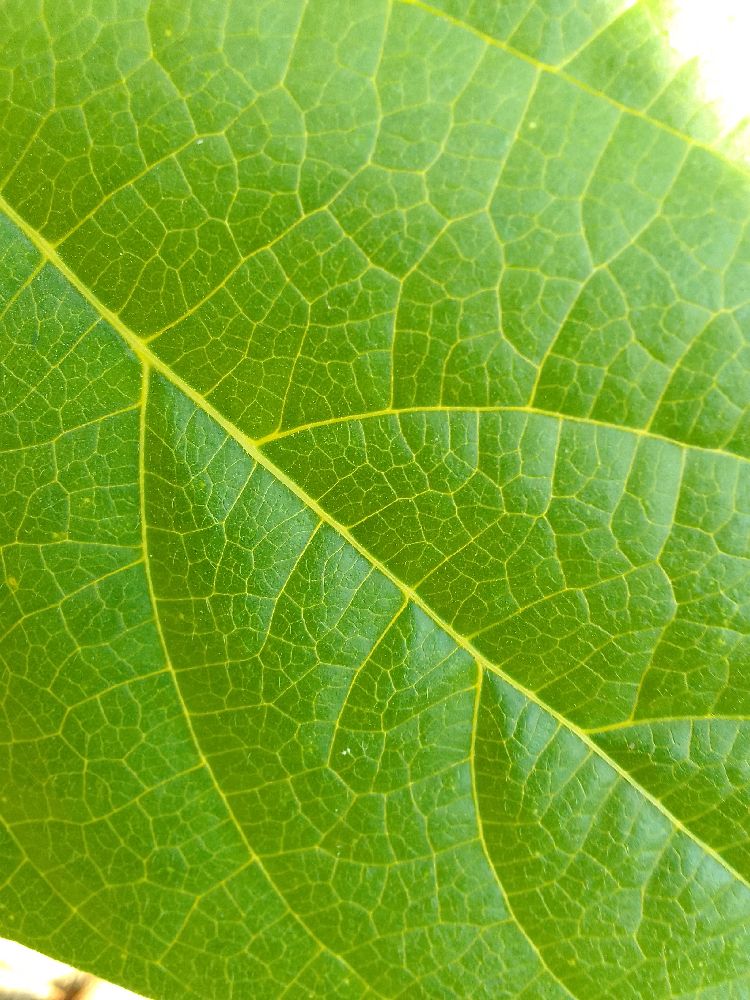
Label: healthy